Team Taz

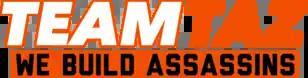
Team Taz logo

Team Taz, alternately called Team FTW, was an American professional wrestling stable signed to All Elite Wrestling (AEW). They were named after Taz, the leader and manager of the group.